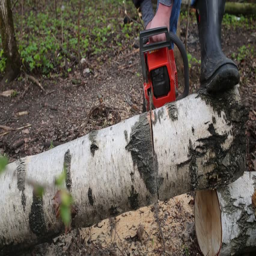
the man in the woods sawing birch using a chainsaw